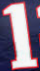
Number: 1